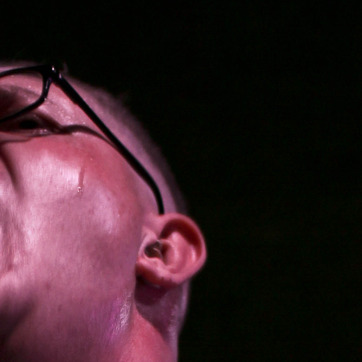
Material: hair